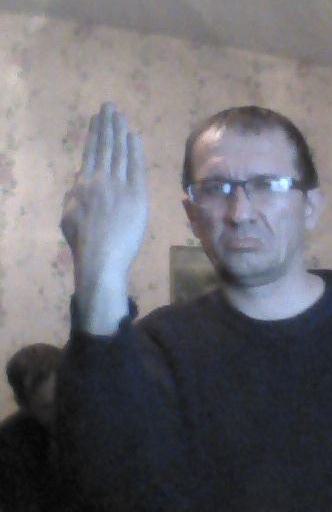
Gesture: stop_inverted